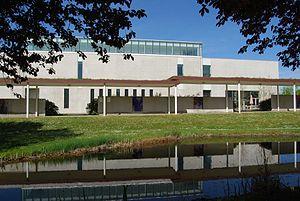
Parc du Musée Würth 1
Le musée Würth France Erstein est un musée d'art moderne et contemporain, situé à Erstein, dans le Bas-Rhin, qui a ouvert ses portes le 27 janvier 2008. Il constitue le treizième musée du Groupe Würth ouvert par l'industriel et amateur d'art Reinhold Würth et se situe à côté du siège social de l’entreprise Würth France. Le musée est destiné à la diffusion en France de la collection Würth, l’une des plus importantes collections d’entreprise d’art moderne et contemporain en Europe.